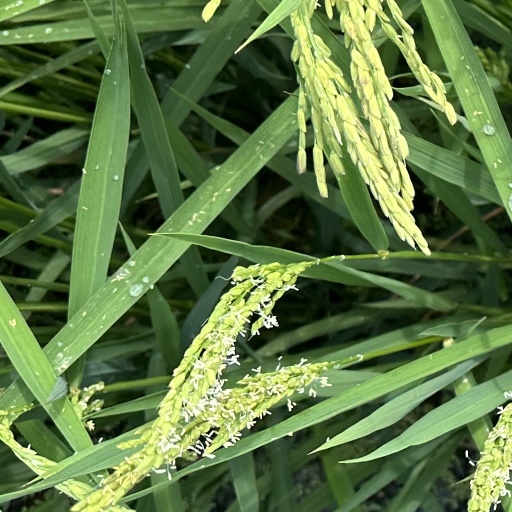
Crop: rice